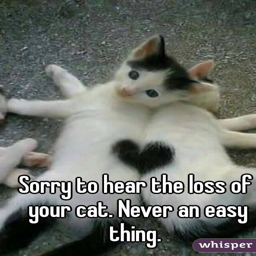
sorry to hear the loss of your cat .